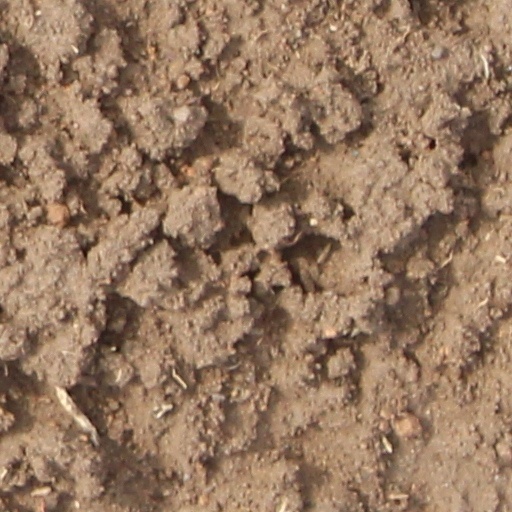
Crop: wheat